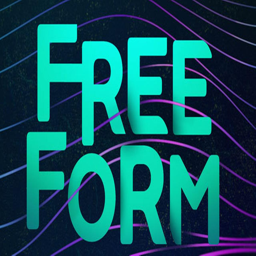
this is the new logo for tv network